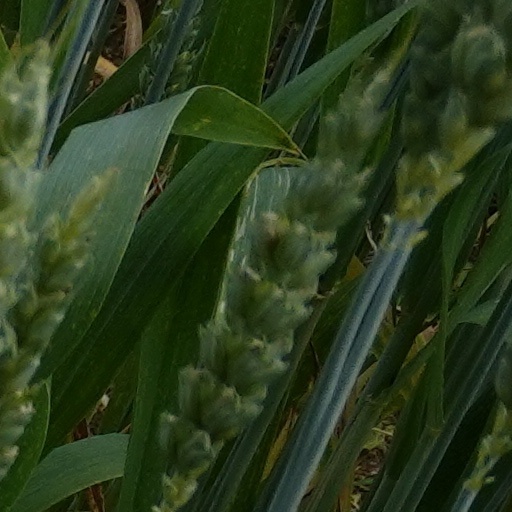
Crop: wheat